Alexei Mishin

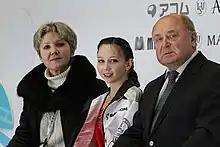
Mishin with pupil Elizaveta Tuktamysheva in 2010

Nevertheless, one of his current students is ladies' single skater Elizaveta Tuktamysheva, the 2021 World Silver Medalist, the 2015 World champion, the 2015 European champion, the 2014–15 Grand Prix Final champion and the 2013 Russian national champion. On the junior level, she is the 2012 Youth Olympics champion, 2011 World Junior silver medalist, and 2010–11 JGP Final silver medalist.